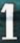
Number: 1